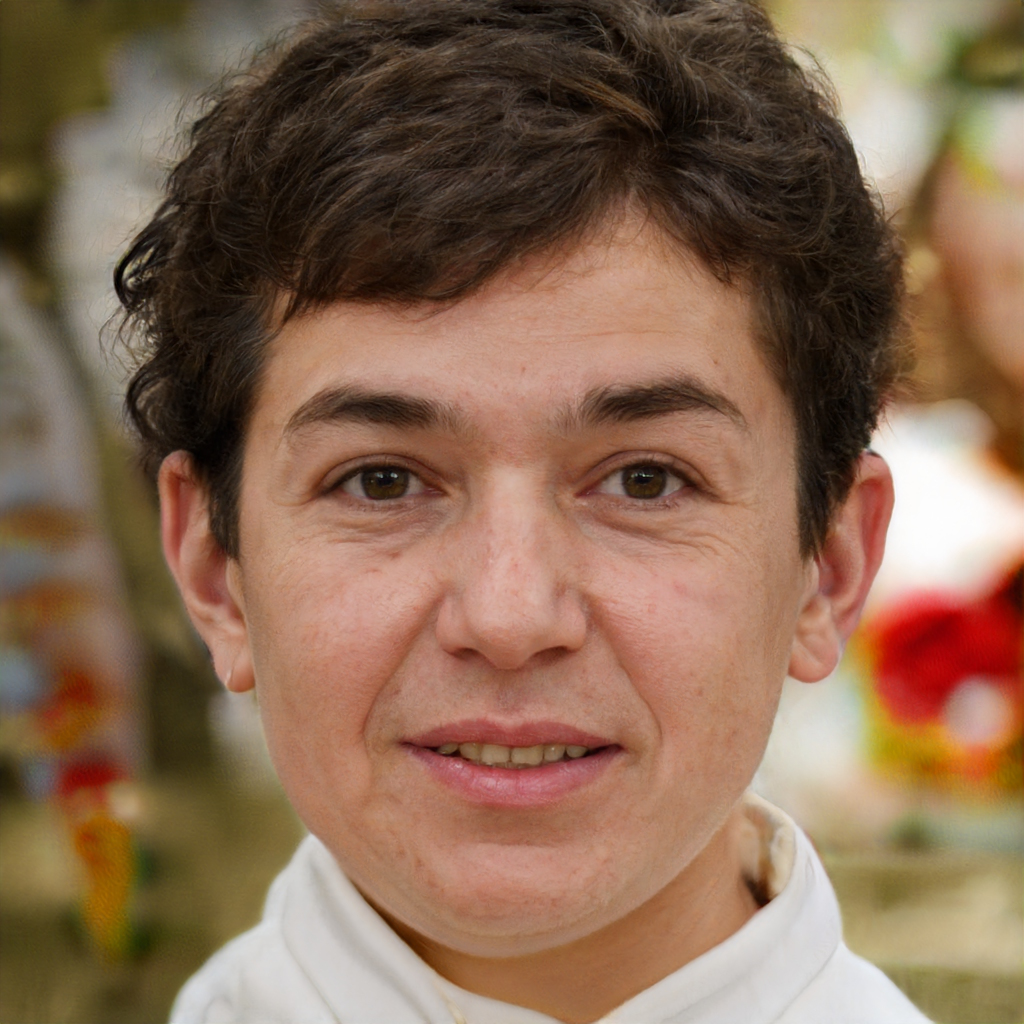
Gender: Female